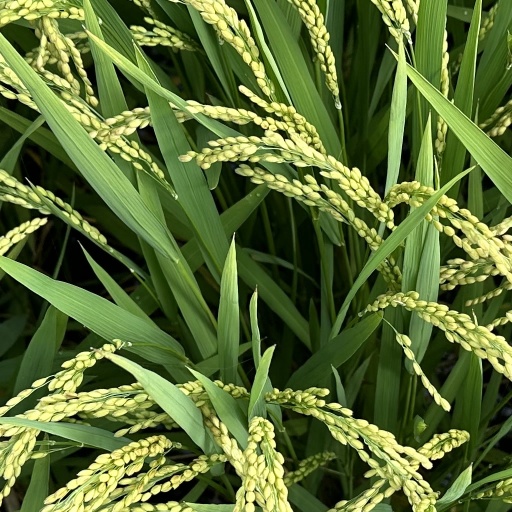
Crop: rice